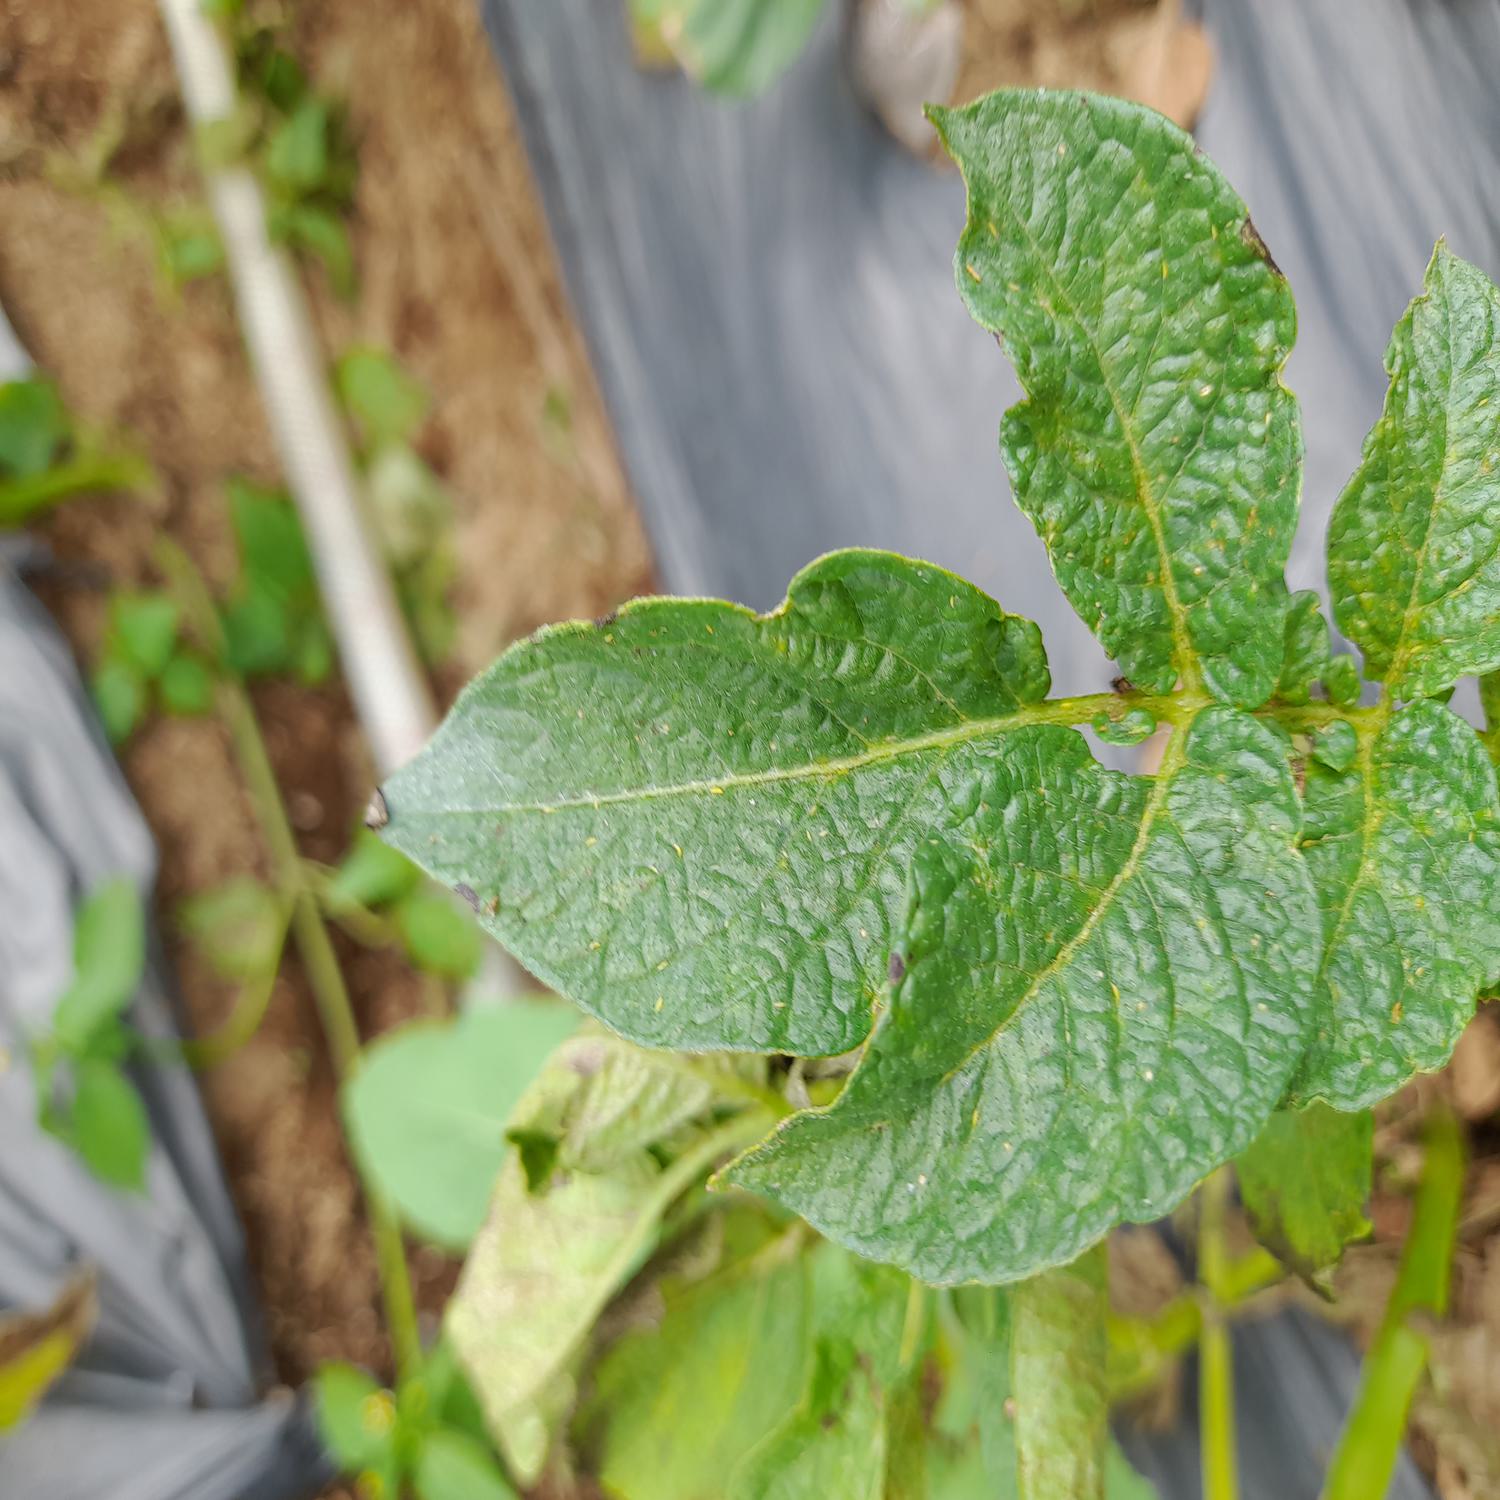
Etiqueta: Virus